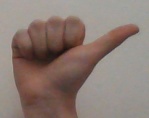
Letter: dhad